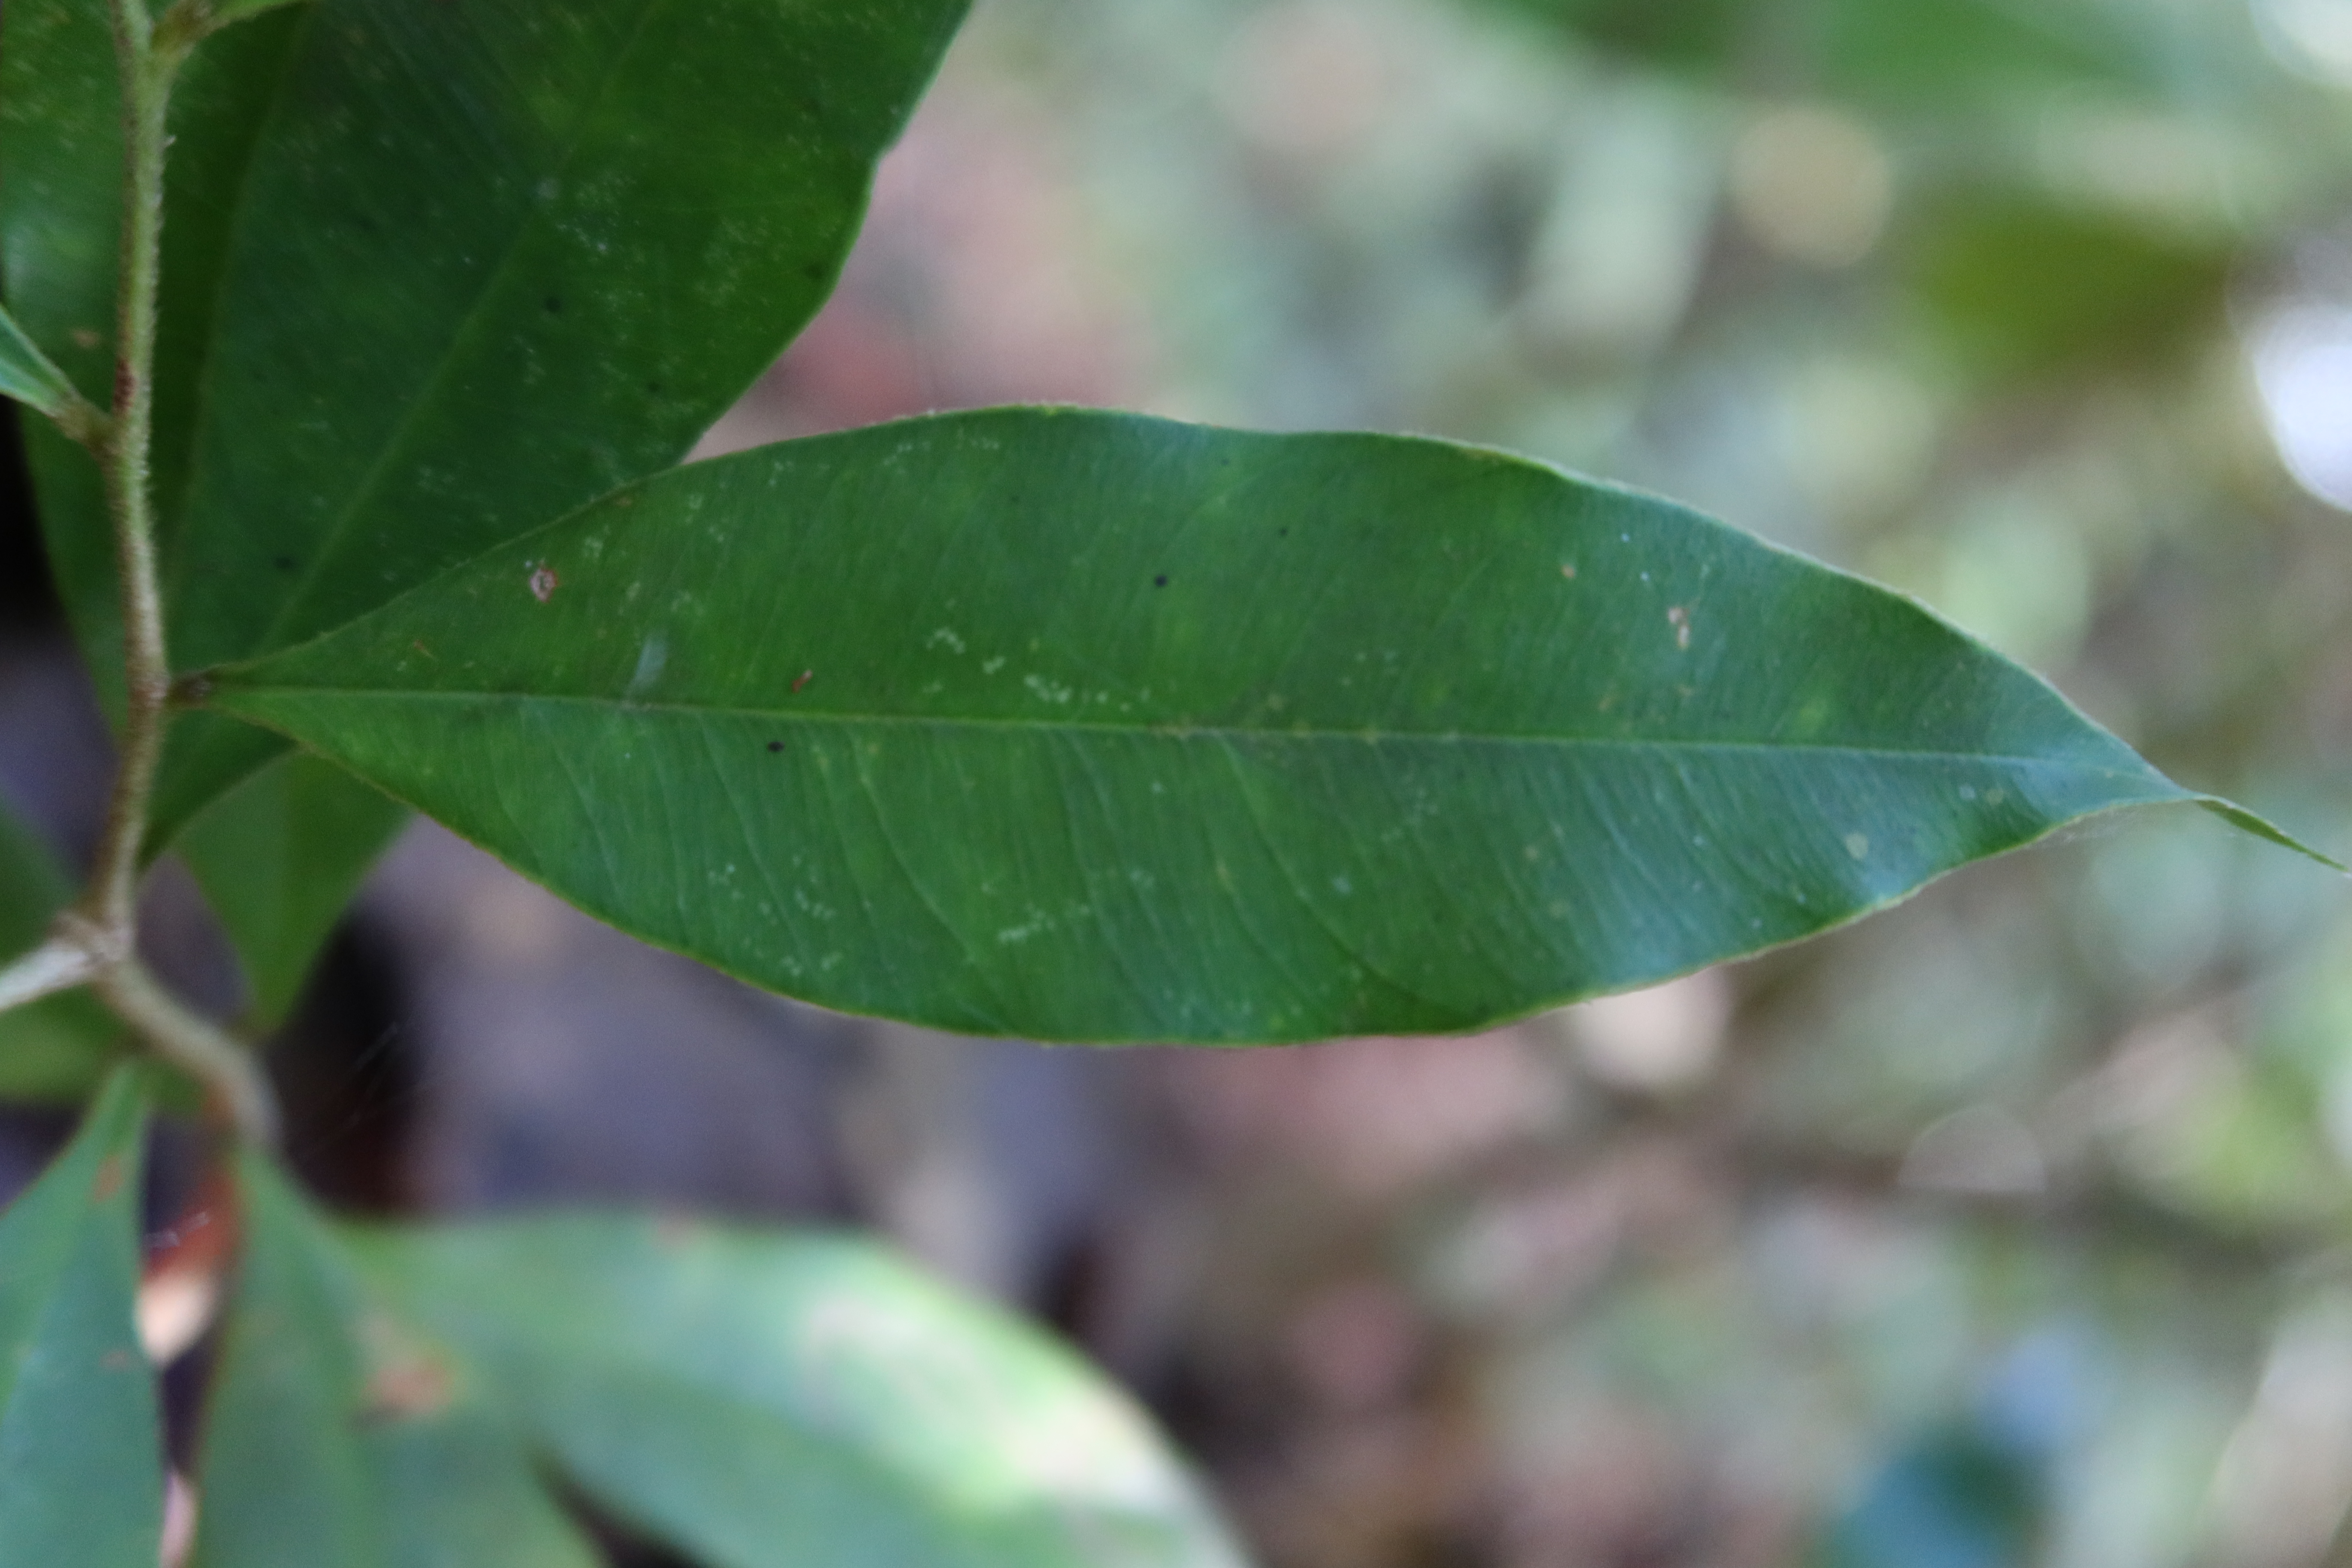
Label: Brown spots